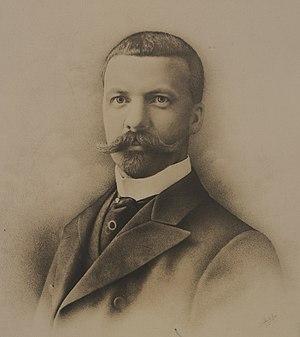
M. Henri Bourassa, M.P.P.
Henri Bourassa, né le 1ᵉʳ septembre 1868 et mort le 31 août 1952 à Montréal, était un journaliste et homme politique québécois. Député, il est actif autant sur la scène politique canadienne que québécoise. Fondateur du quotidien Le Devoir en 1910, il a été un ardent défenseur de l'indépendance politique du Canada par rapport à l'Angleterre, un intellectuel catholique s'opposant avec zèle et de manière rationnelle à la conscription et la participation des Canadiens-français à la Première Guerre mondiale et, en général, un défenseur des droits politiques, linguistiques et religieux des Canadiens-français, mais un opposant aux droits des femmes.